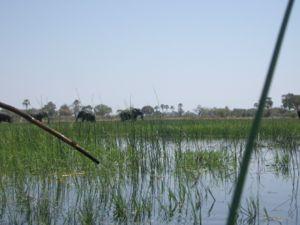
L'Okavango, Okawango, Cubango ou Kubango est le troisième cours d'eau d'Afrique australe par sa longueur. Il prend sa source près de la ville de Huambo en Angola central, avant de traverser la Namibie pour atteindre le Botswana. Les eaux de l'Okavango ont la particularité de ne jamais rejoindre l'océan, le cours du fleuve s'achève par le vaste delta de l'Okavango dans le désert du Kalahari, il s'agit d'un fleuve endoréique.